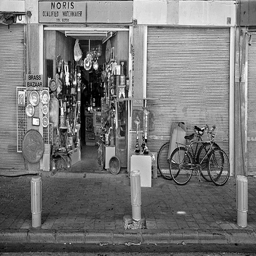
A couple of bikes parked in front of a building.
A couple of bikes standing next to each other outside of a shop
The front of a store with its doors wide open
Black and white photo of street shop in bazaar with overhead door open while other shops are still closed selling various implements and tools with two bicycles parked in front of neighbors closed overhead door.
a vintage photo of a bike parked next to a store